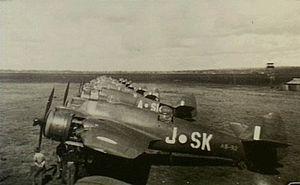
Le No. 93 Squadron RAAF est un squadron de la Royal Australian Air Force.